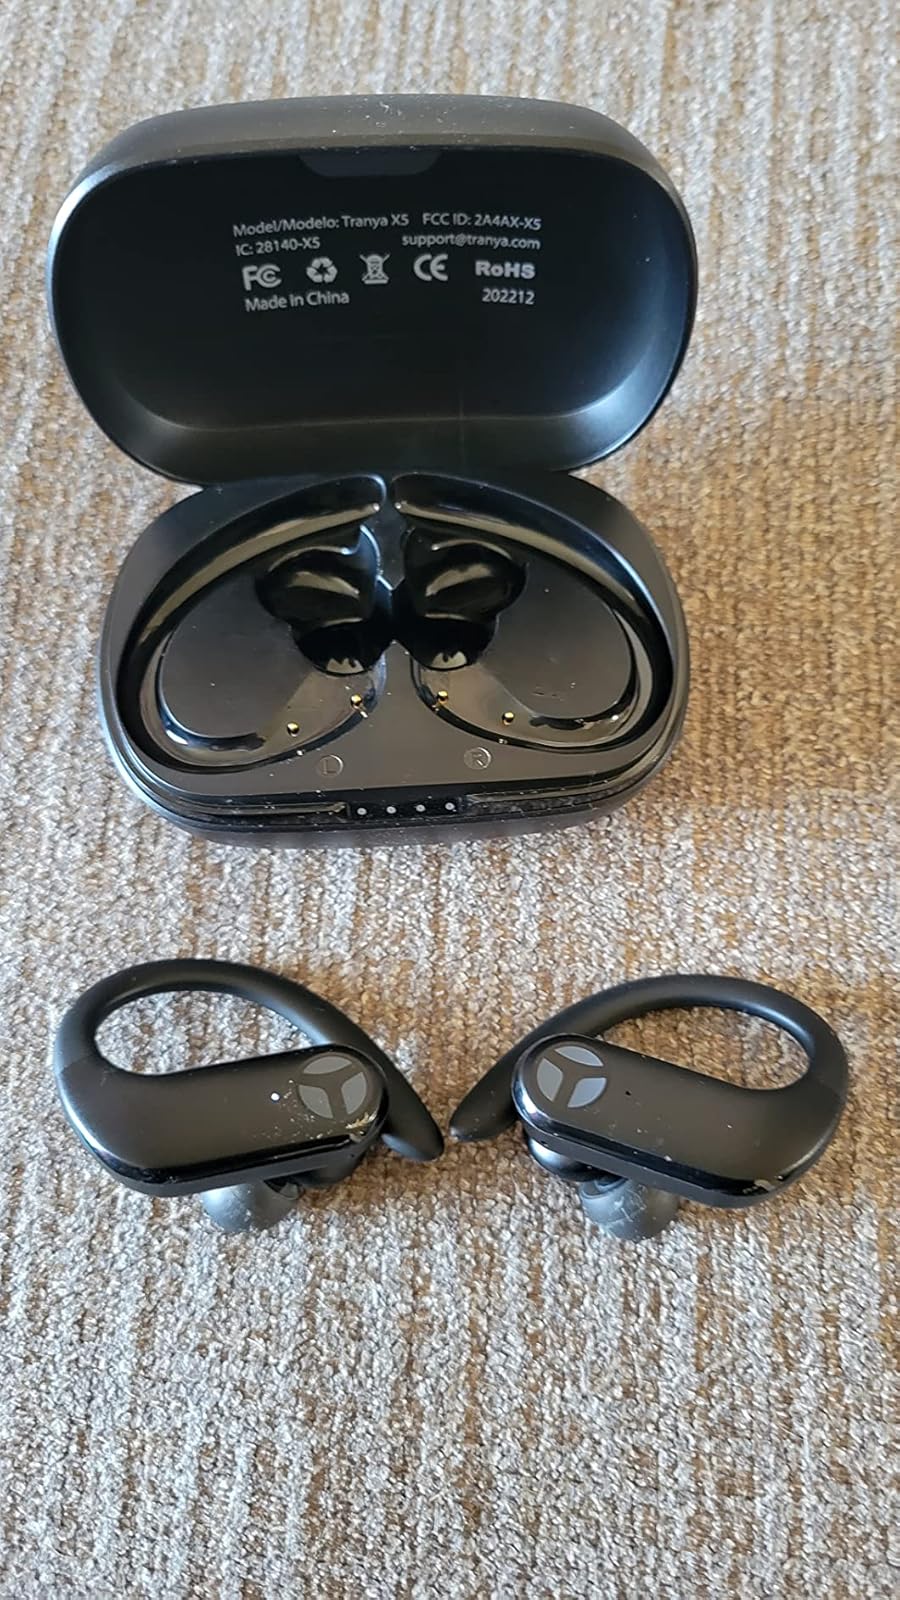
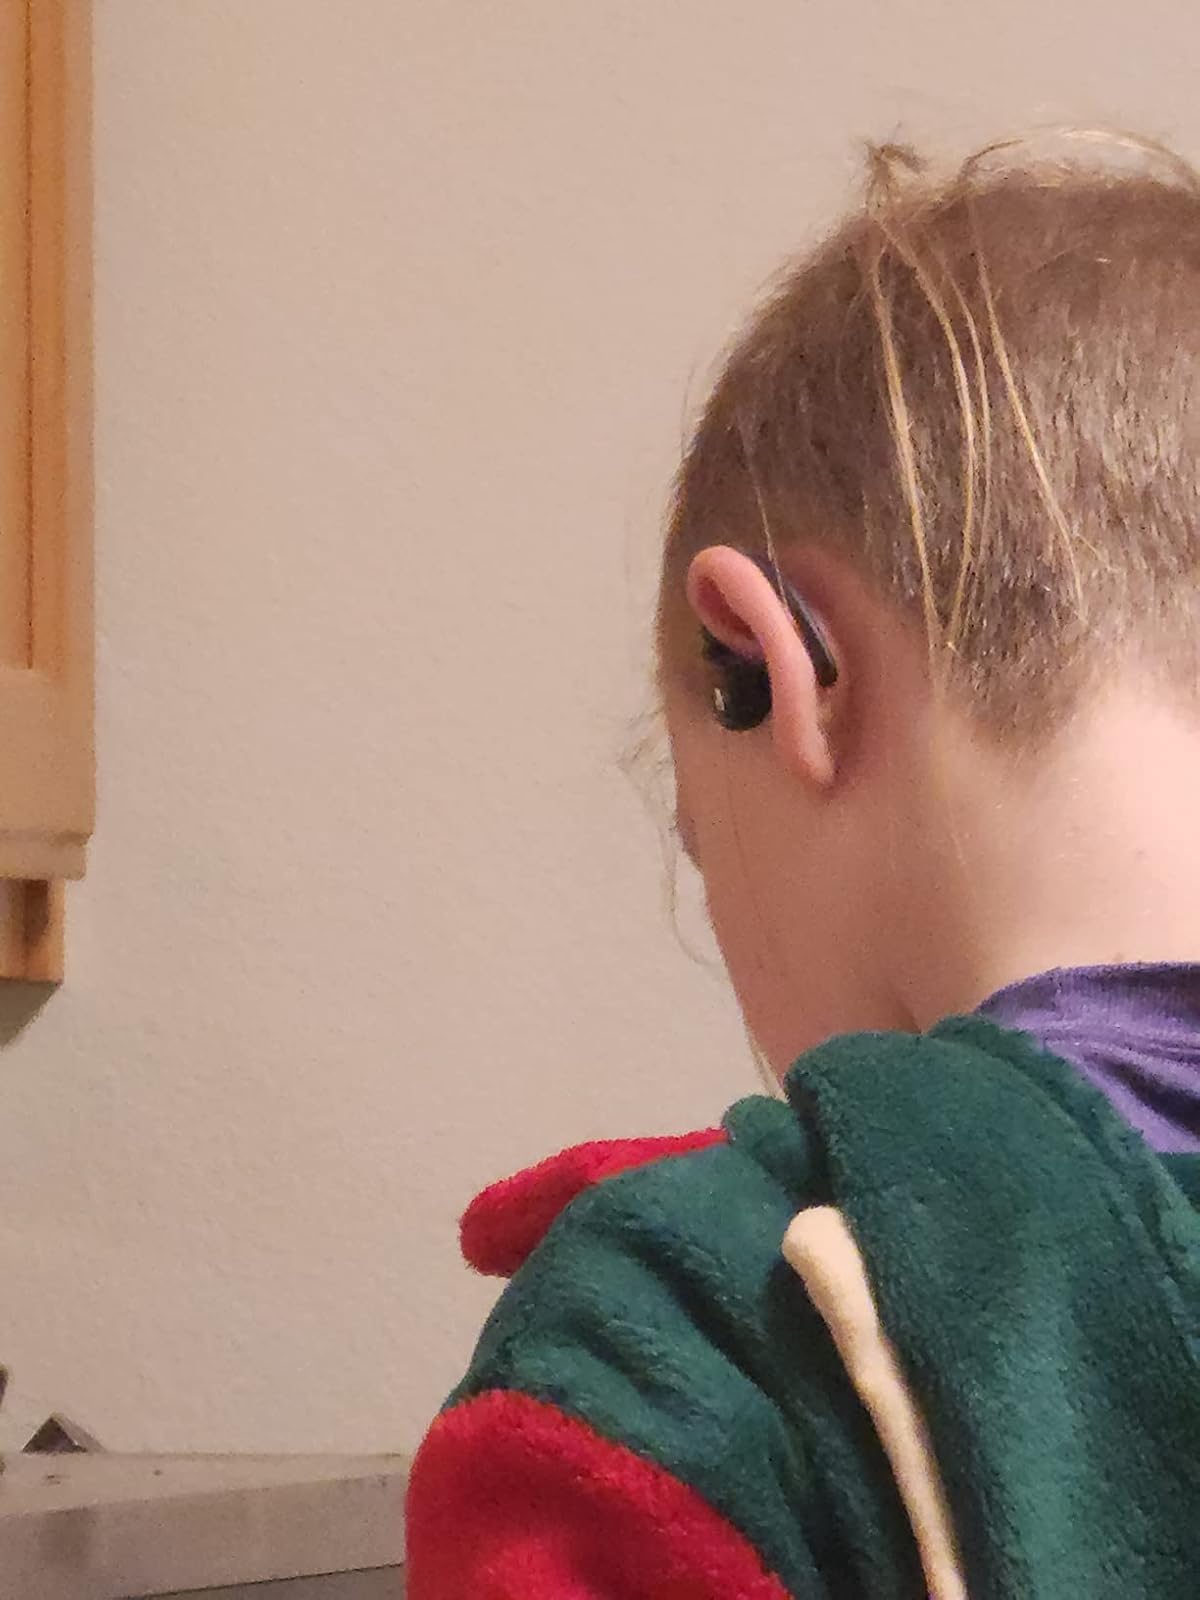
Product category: earbuds
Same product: no